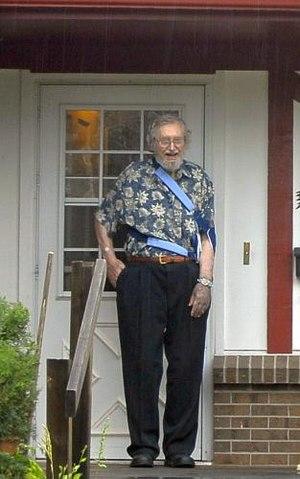
Georg Gärtner, mort le 30 janvier 2013 également connu sous son alias Dennis Whiles, est un soldat allemand de la Seconde Guerre mondiale. Fait prisonnier de guerre aux États-Unis, il a vécu de nombreuses années dans la clandestinité pour ne pas retourner en Allemagne.